Gibson Township, Susquehanna County, Pennsylvania

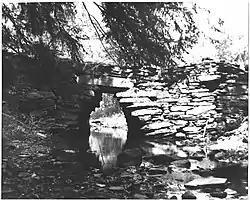

Gibson Township was formed from the north part of Clifford Township on November 24, 1813. The new township was named for district president judge Honorable John B. Gibson.